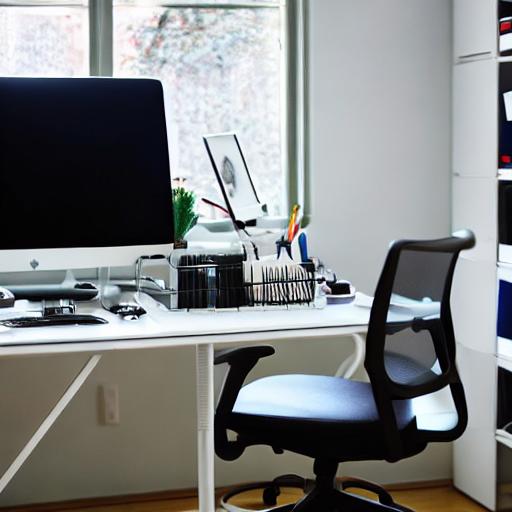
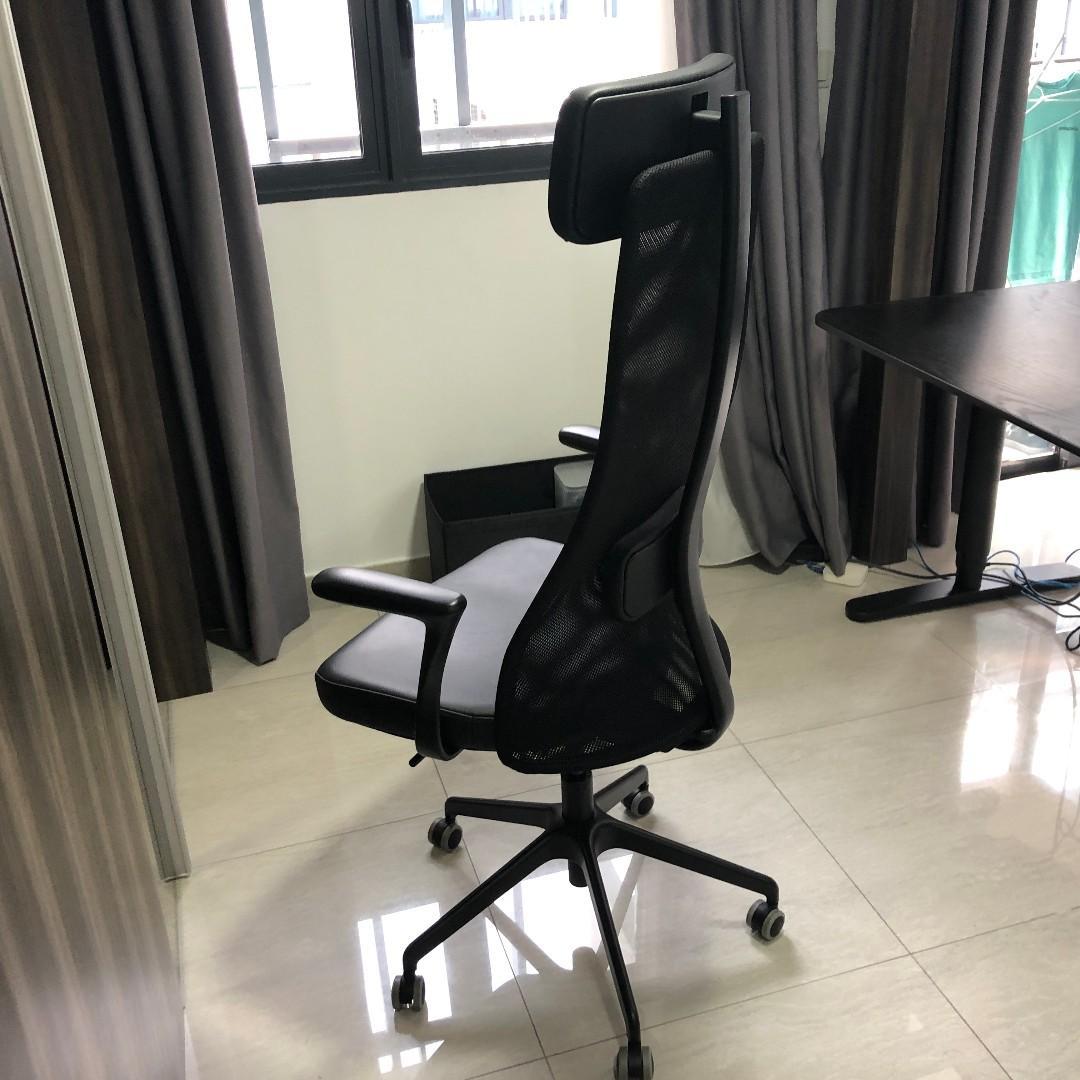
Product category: items_chair
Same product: no